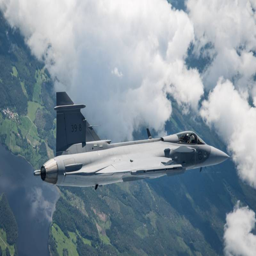
the first flight of a prototype of aircraft model